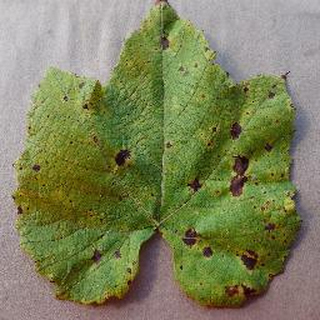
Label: grape_leaf_blight